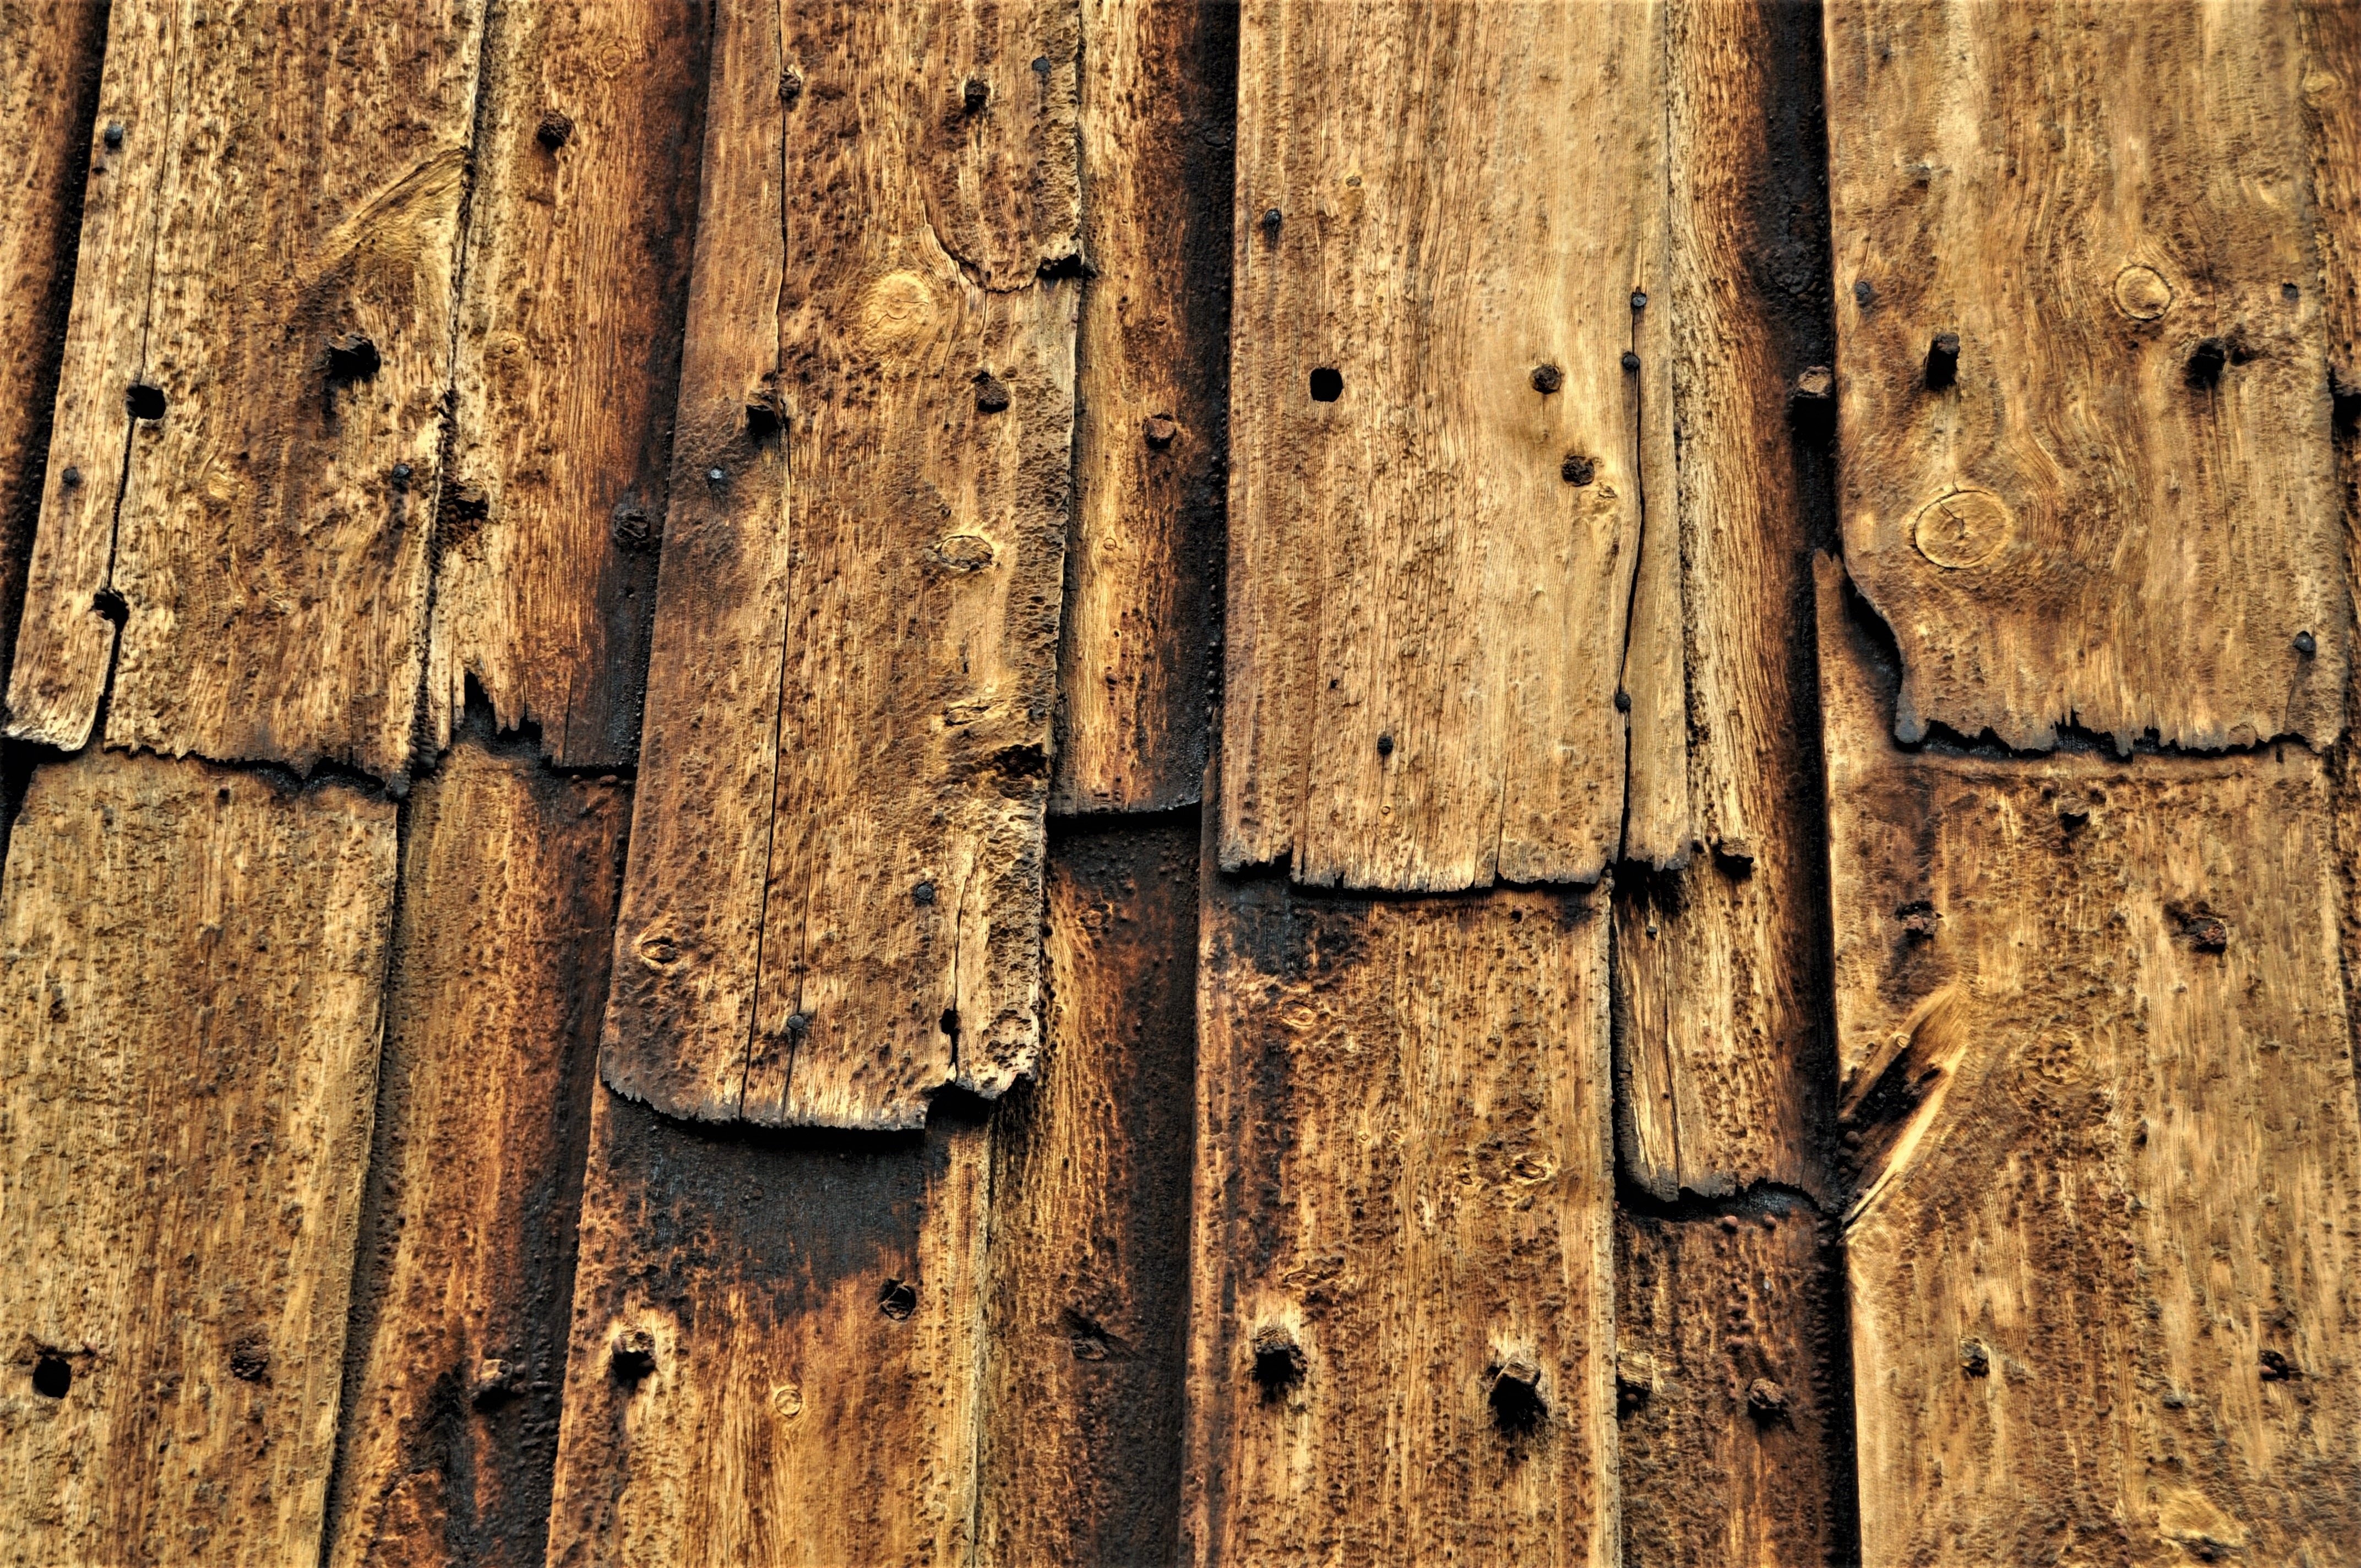
tree, branch, plant, wood, texture, leaf, trunk, old, soil, church, lumber, weathered, boards, norway, rivet, old wood, weathering, wooden slats, wooden roof, plant stem, woody plant, altholz